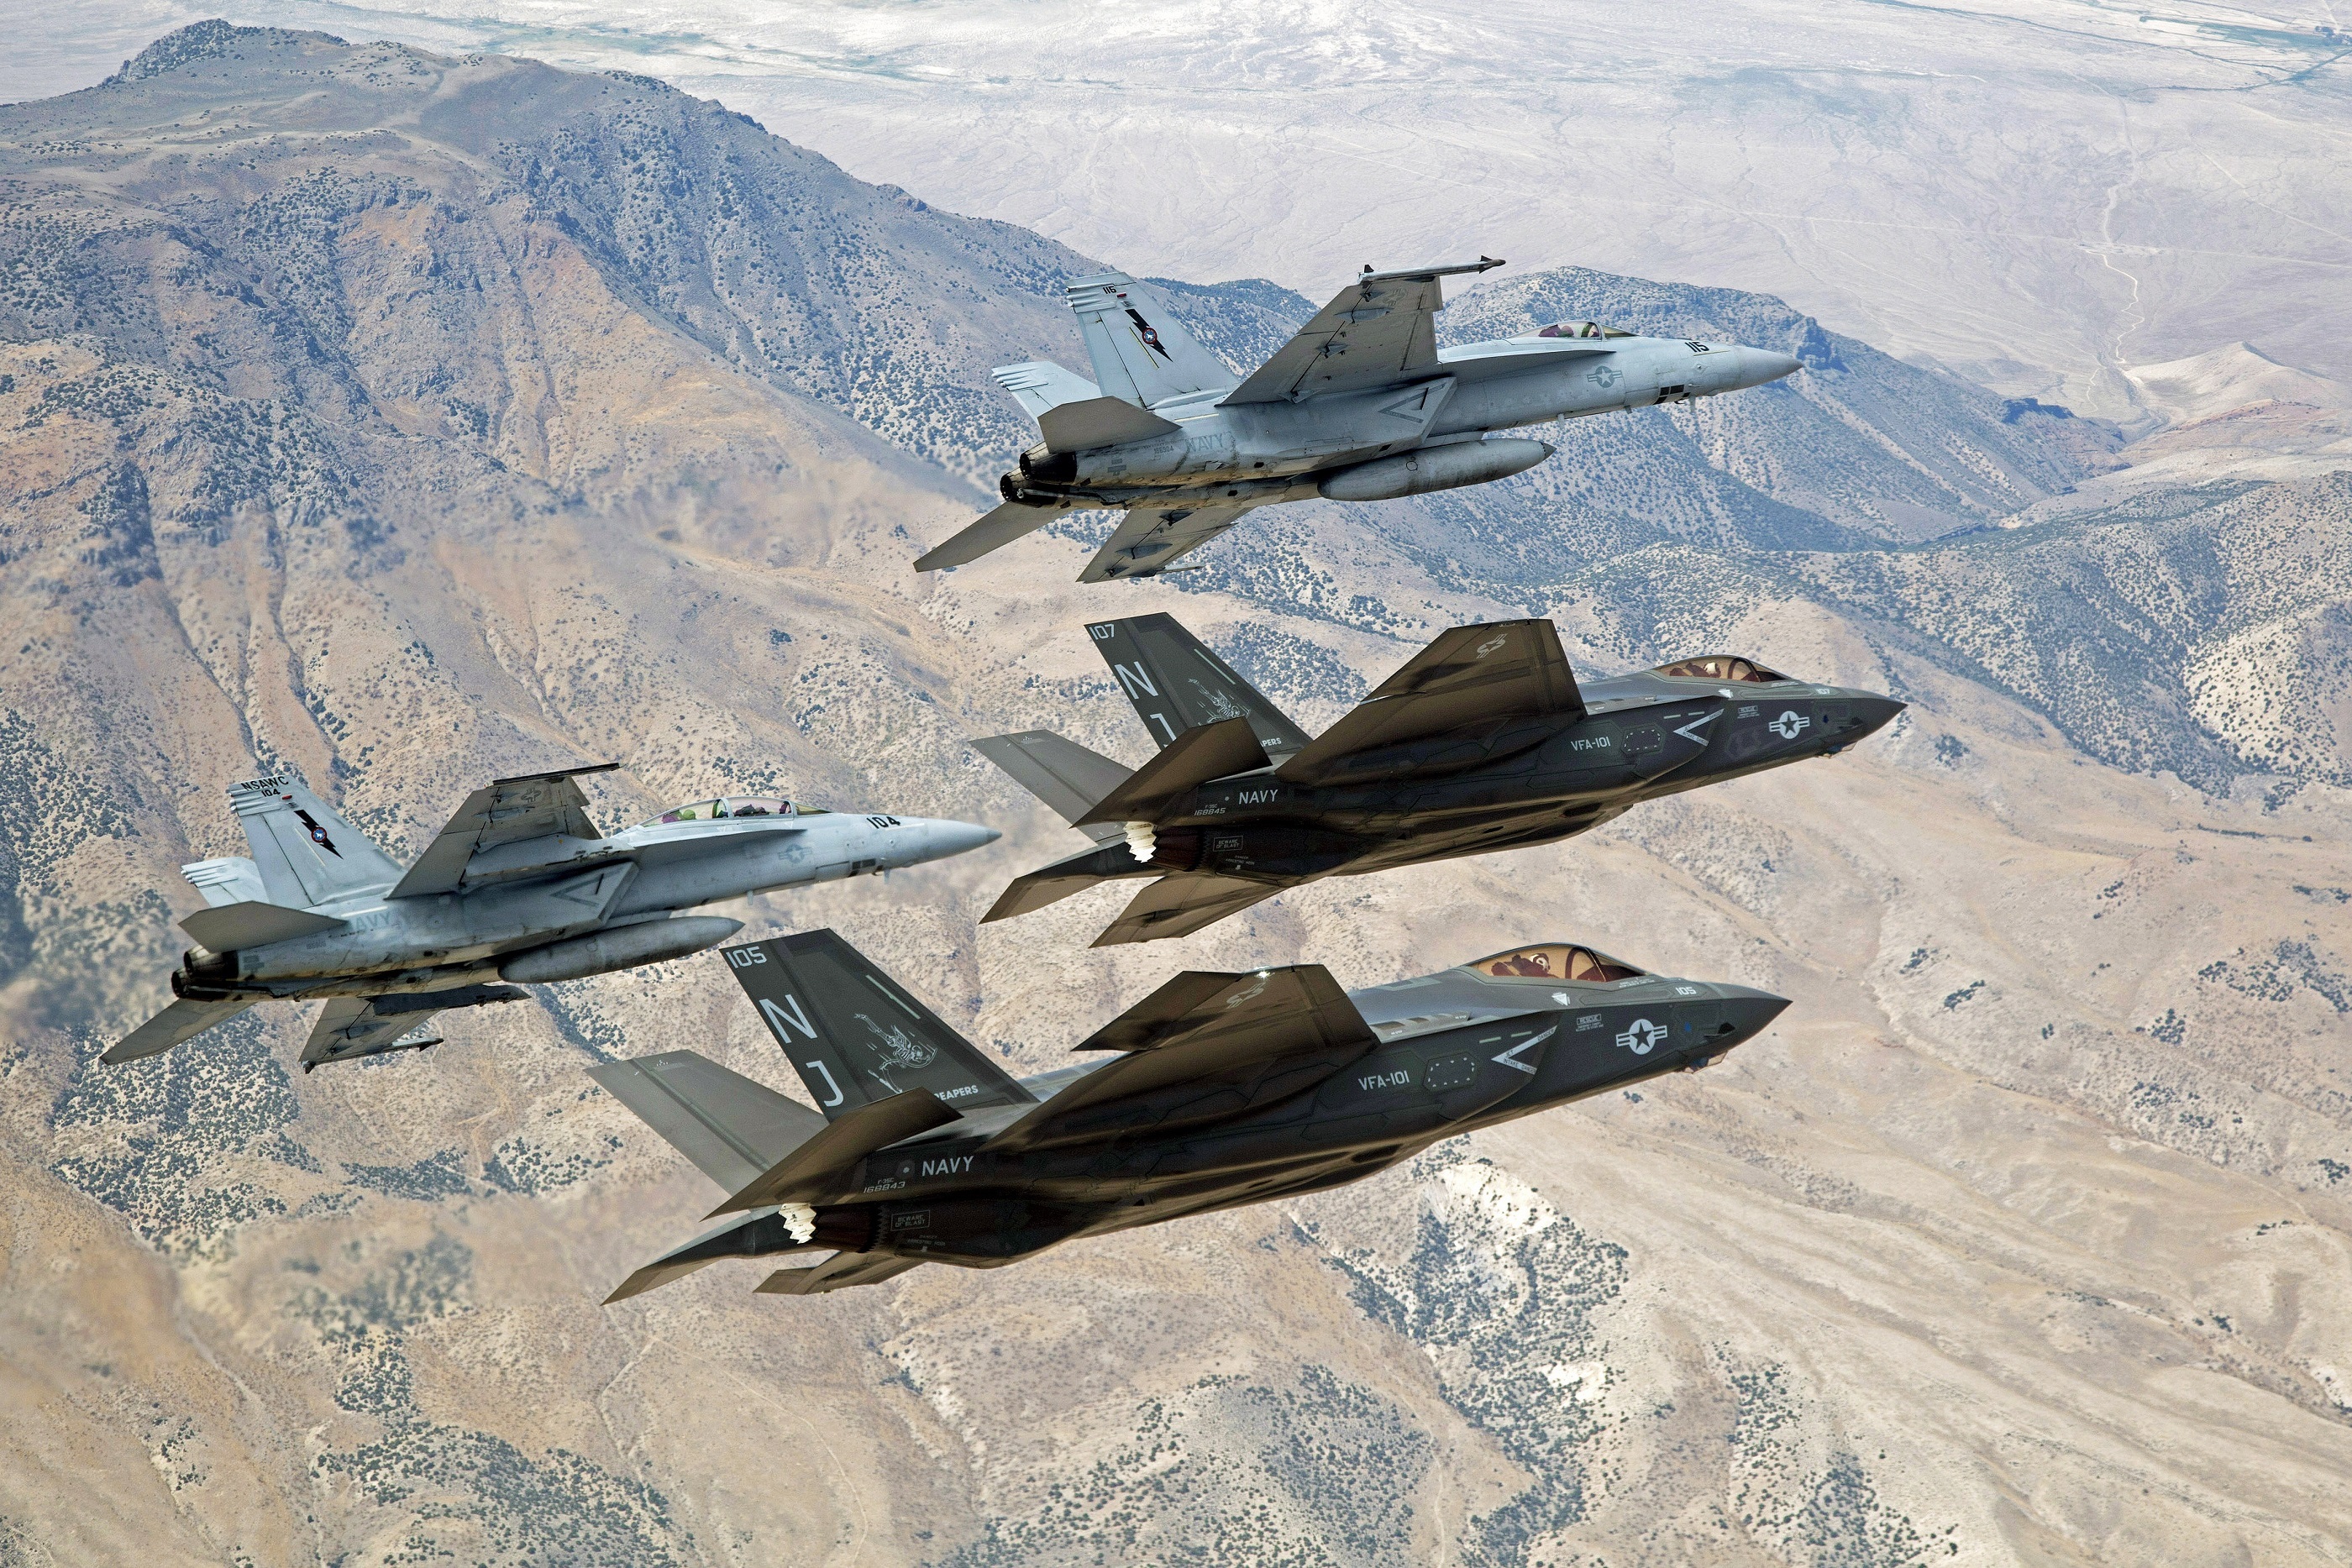
mountain, wing, desert, flying, airplane, aircraft, vehicle, aviation, flight, usa, airplanes, planes, fighter, defense, air force, jet aircraft, fighter aircraft, military aircraft, military jets, f 35, lightning ii, atmosphere of earth, sukhoi su 35bm, lockheed martin, lockheed martin f 22 raptor, lockheed martin f 35 lightning ii